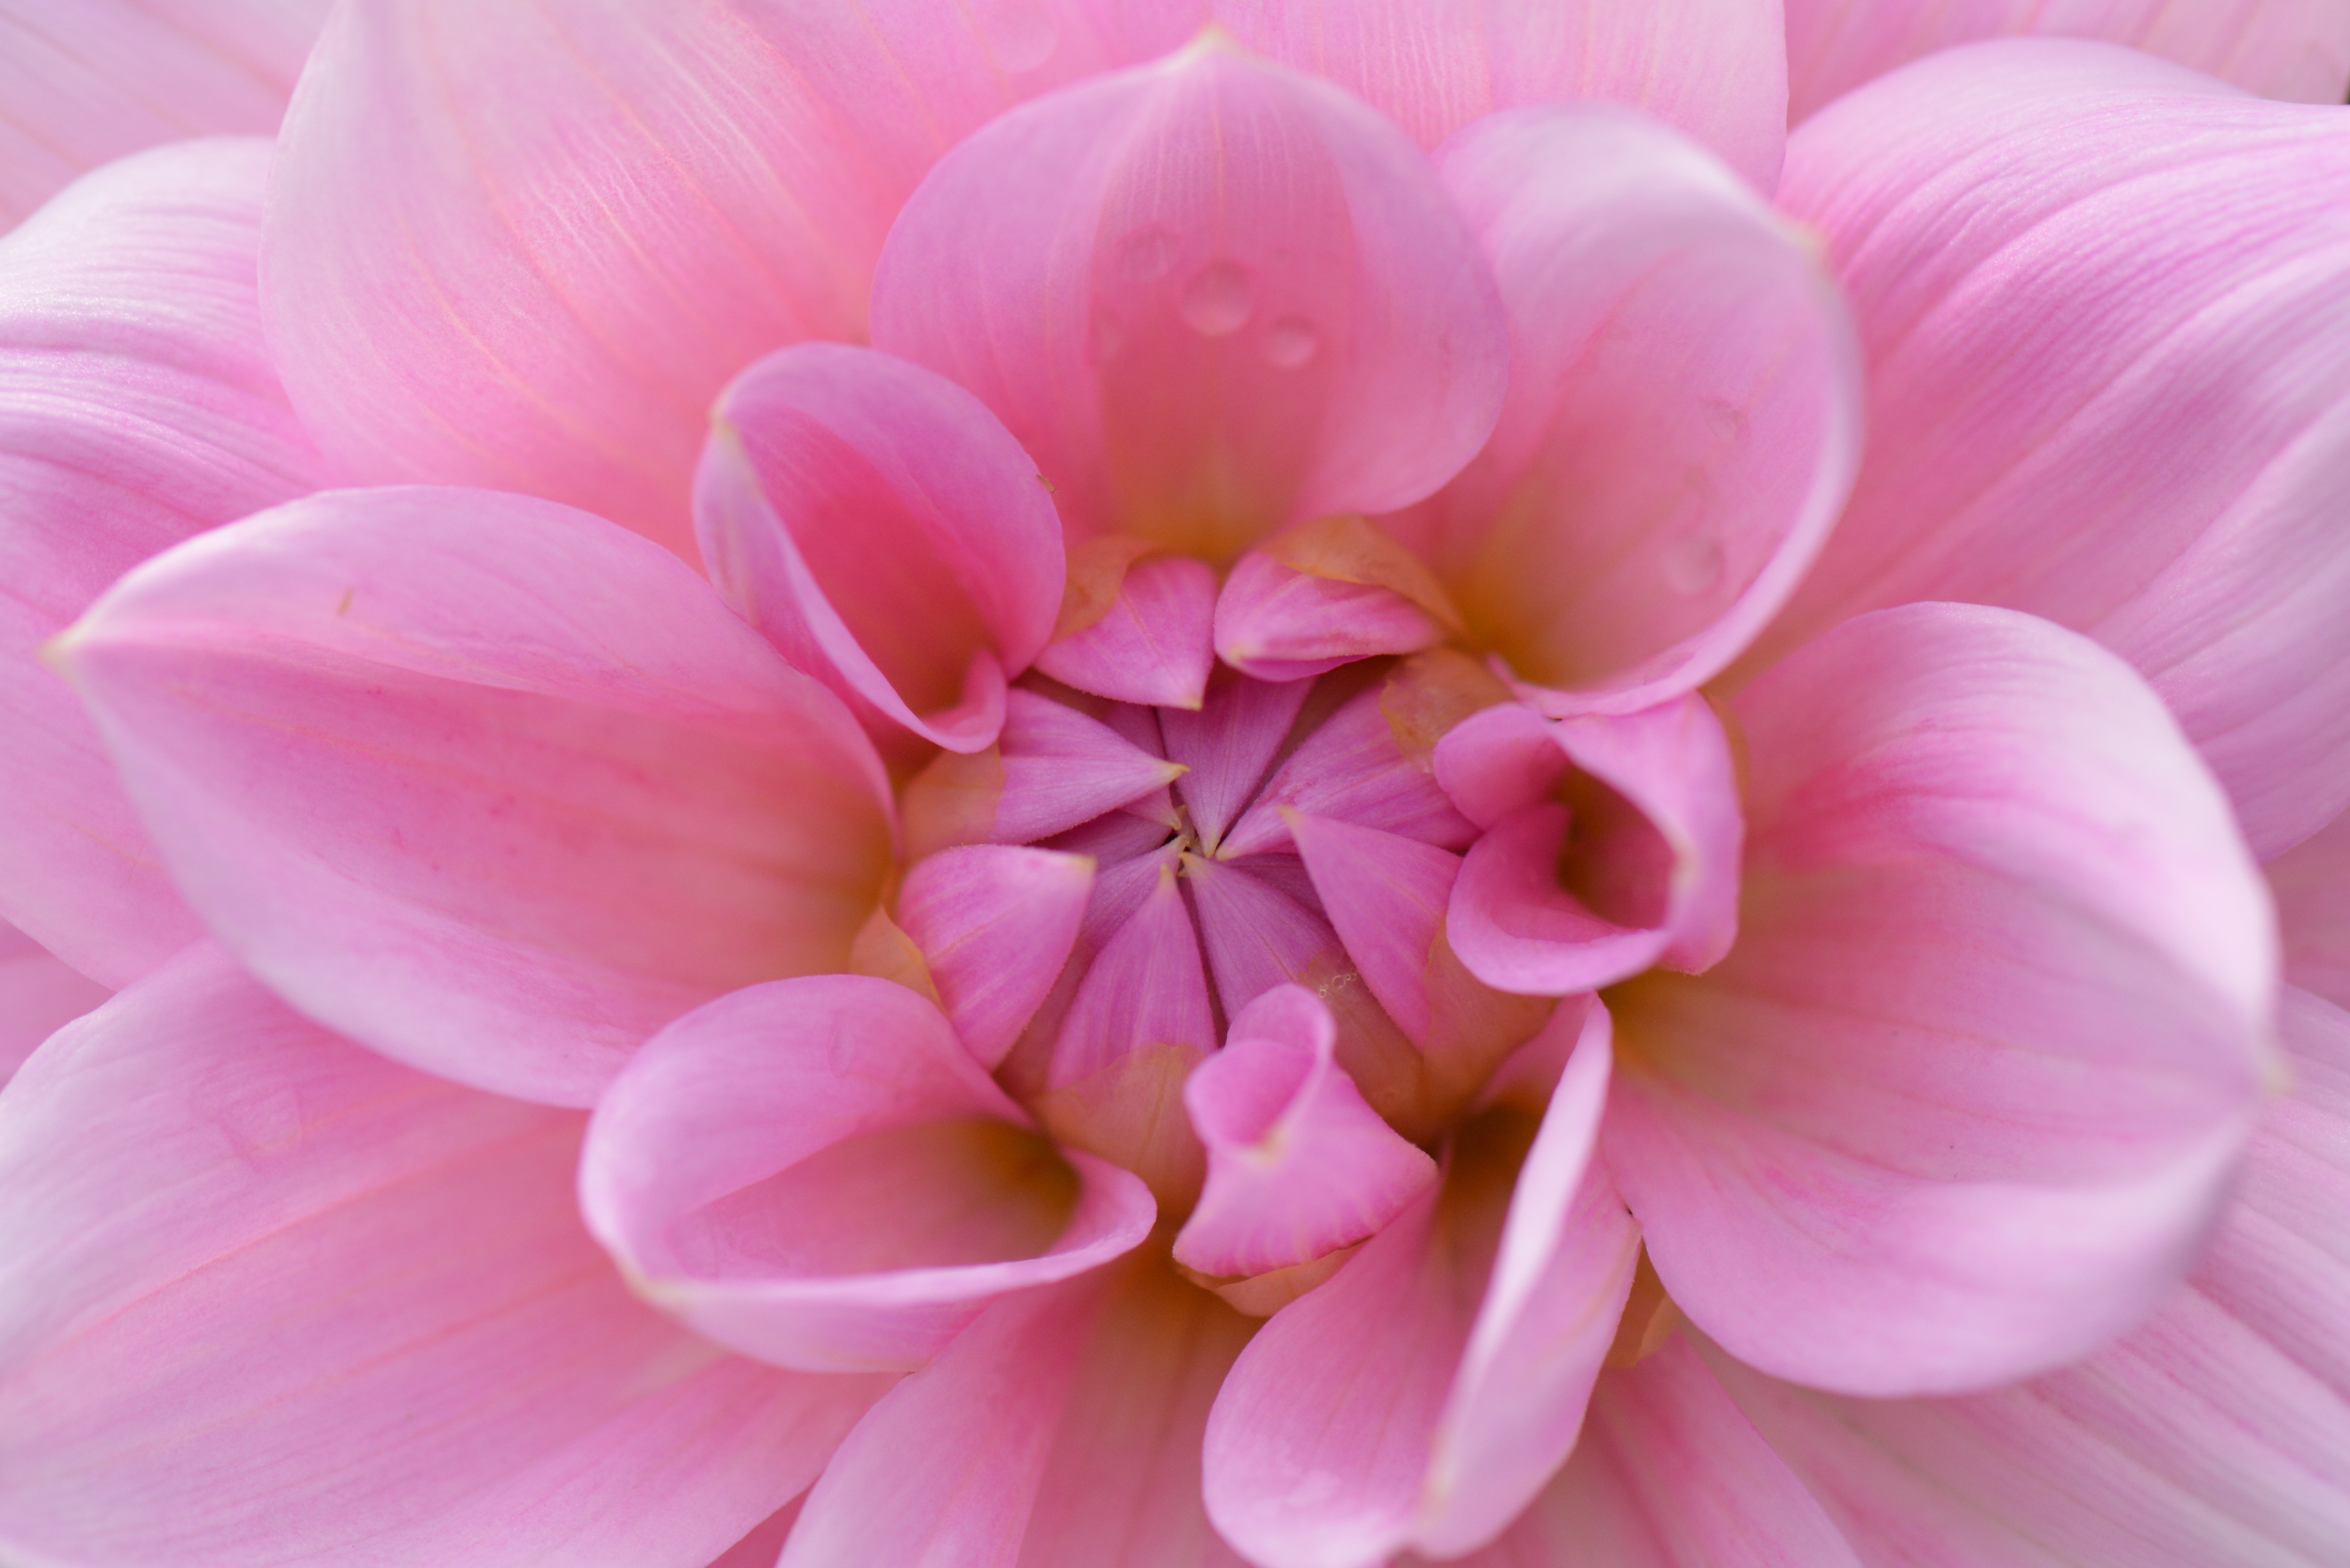
nature, blossom, plant, flower, petal, pink, aquatic plant, flora, dahlia, beauty, macro photography, flowering plant, daisy family, land plant